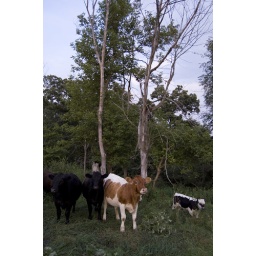
The Austin's cattle came out of their pasture in the forest to see us. Photo by Meredith Hart